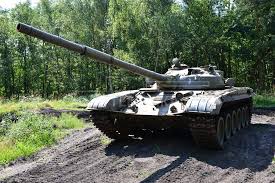
Label: Tank